Isfahan

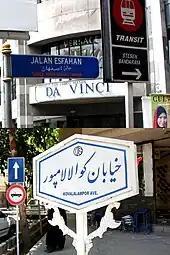
Esfahan Street in Kuala Lumpur, and Kualalampur Avenue in Isfahan

Chaharbagh Boulevard (1596), Chaharbagh-e-khajou Boulevard, Meydan Kohne (Old Square), Naqsh-e Jahan Square also known as Shah Square or Imam Square (1602), Amadegah, Taleghani Street (Shah Street) are squares and streets in Isfahan.